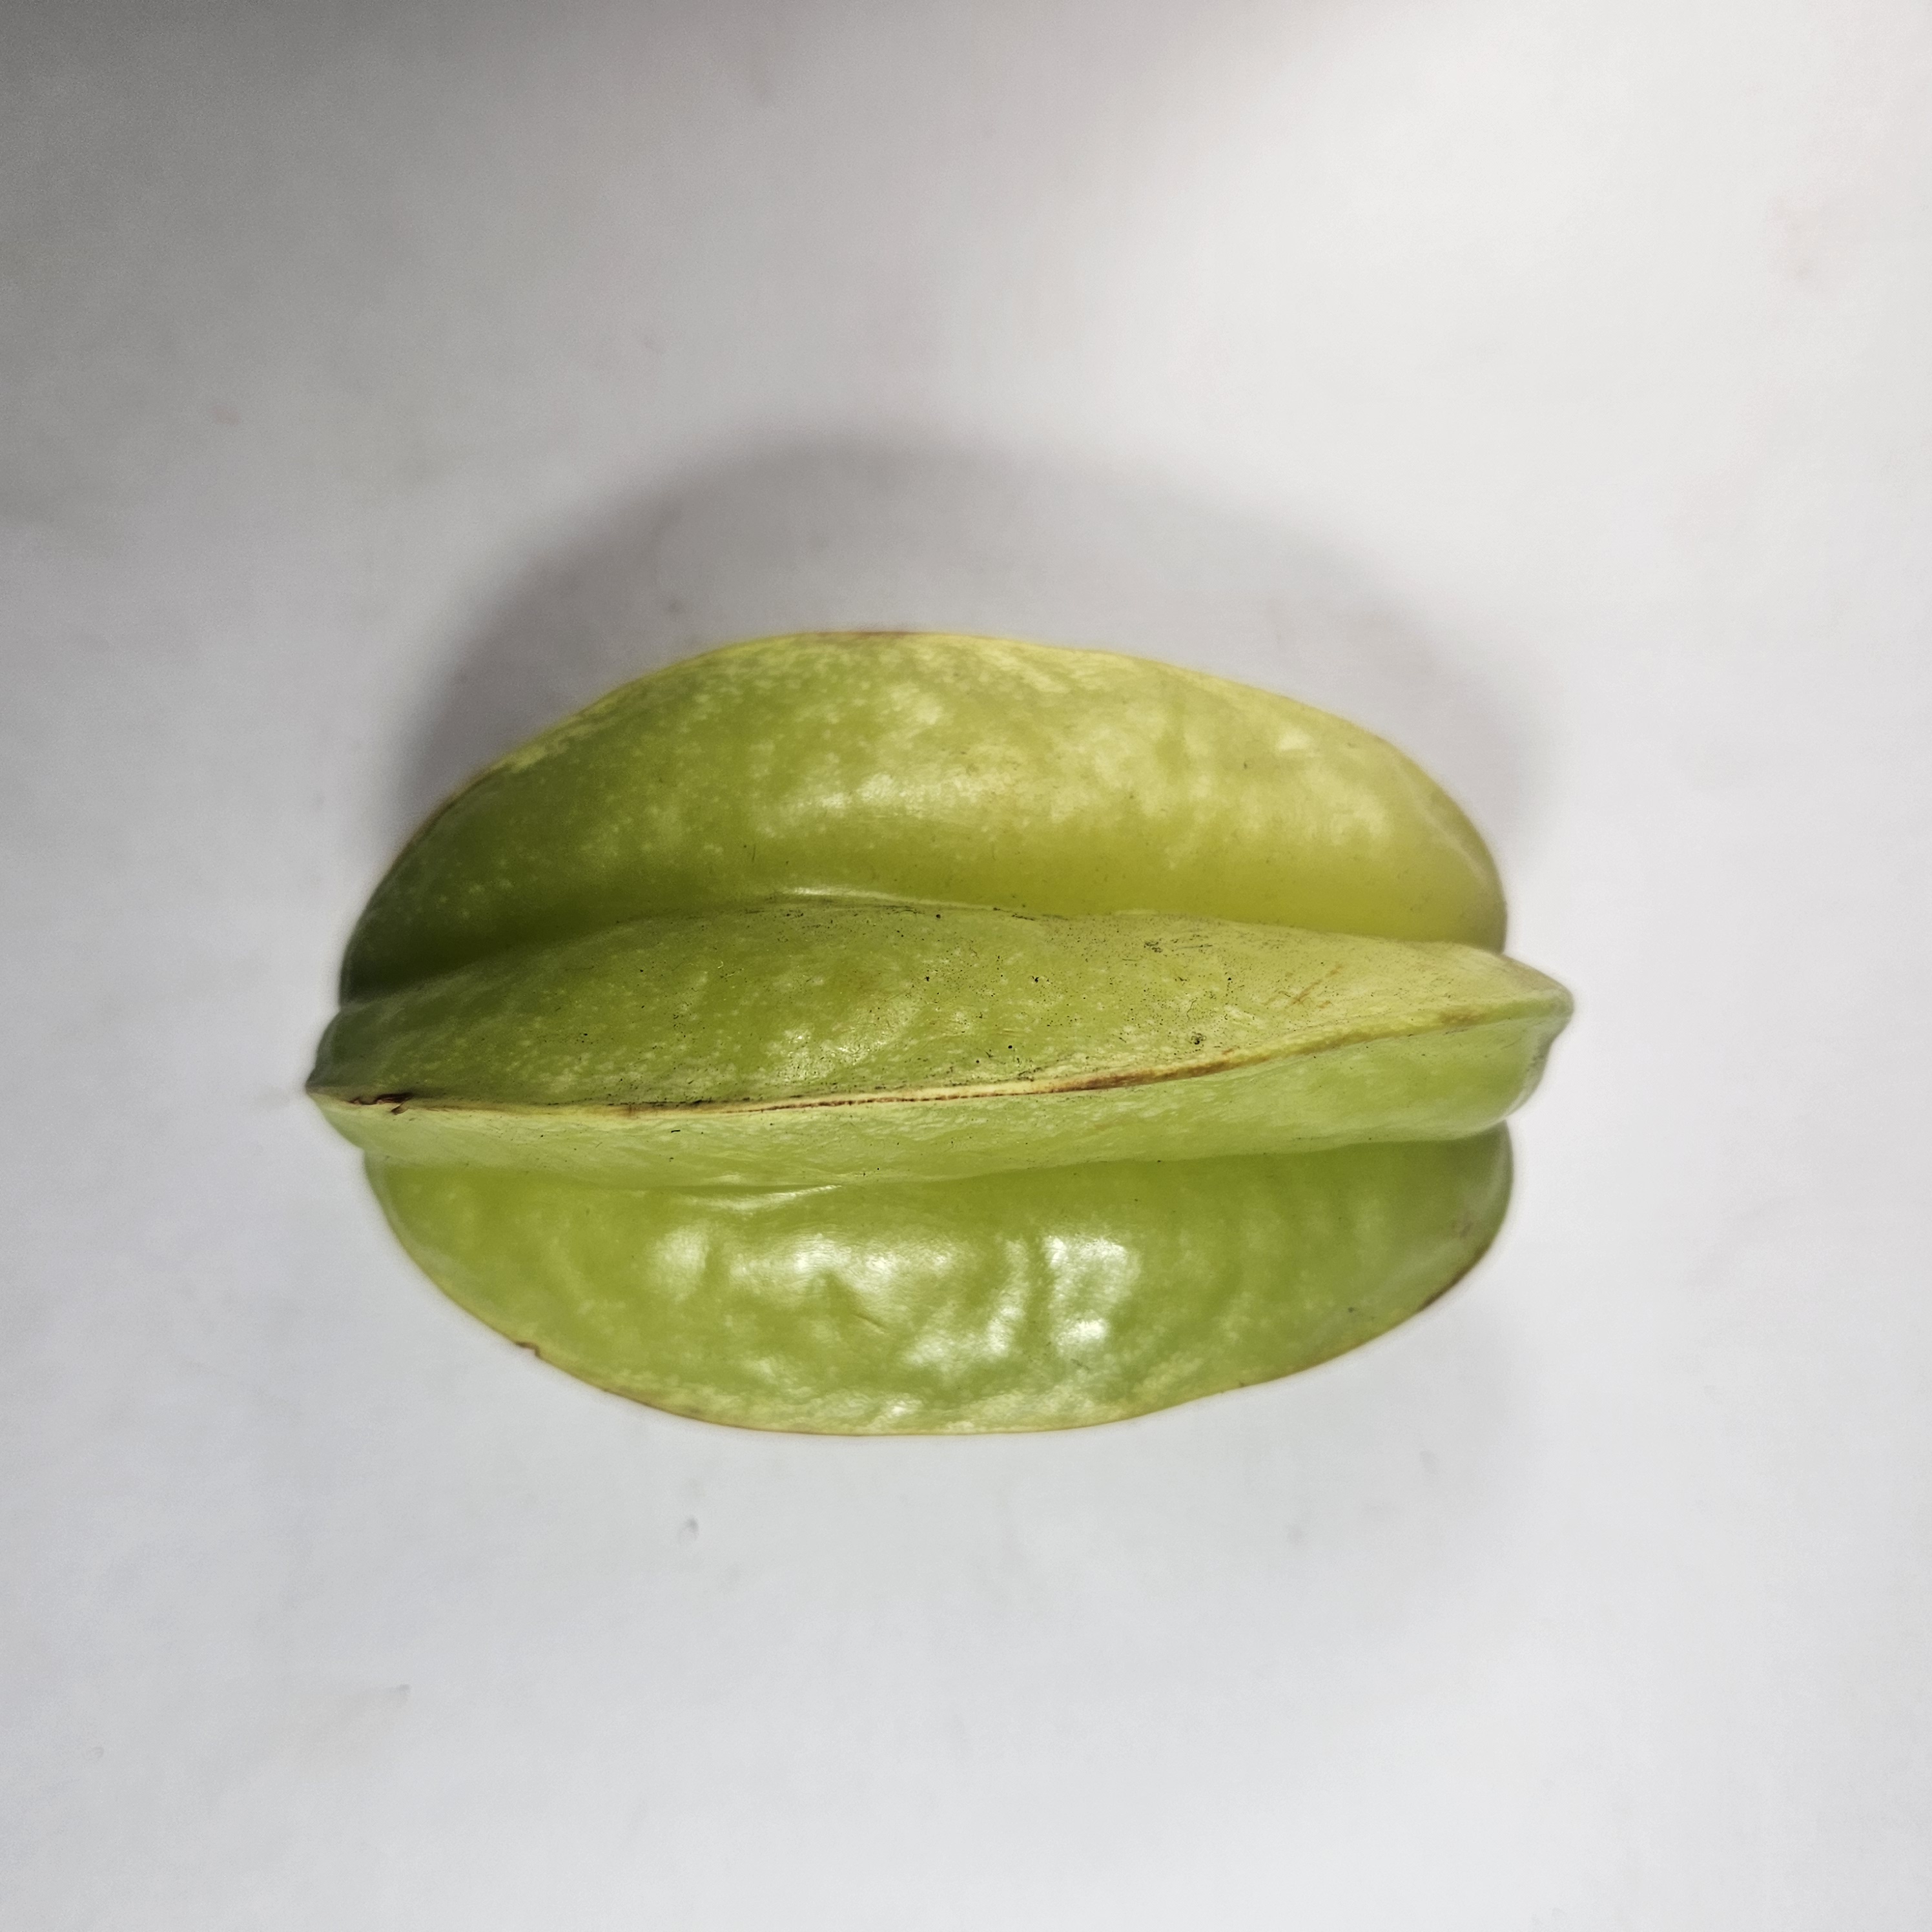
Label: Healthy Fruits